Jon Walker

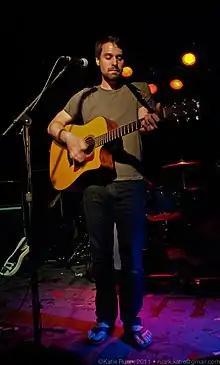
Jon Walker performing at the Beat Kitchen, Chicago in 2011.

Jonathan Jacob Walker (born September 17, 1985) is an American musician, singer, songwriter, and record producer. Formerly the bassist of Panic! at the Disco, Walker was also the guitarist and co-vocalist of The Young Veins (which he founded with former Panic! at the Disco guitarist and songwriter Ryan Ross), which is now on indefinite hiatus. Having gone on to release several solo recordings, he is now mostly songwriting and producing.